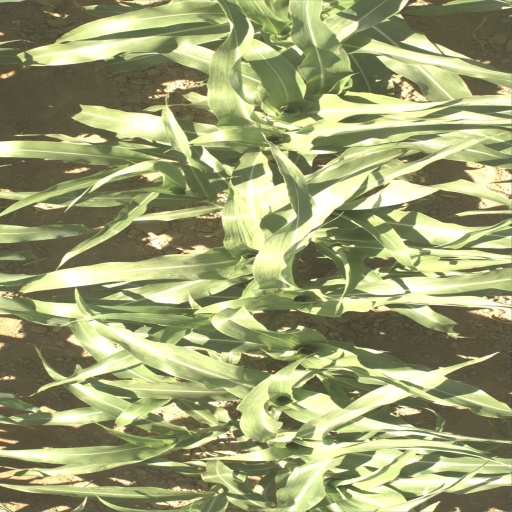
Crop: sorghum